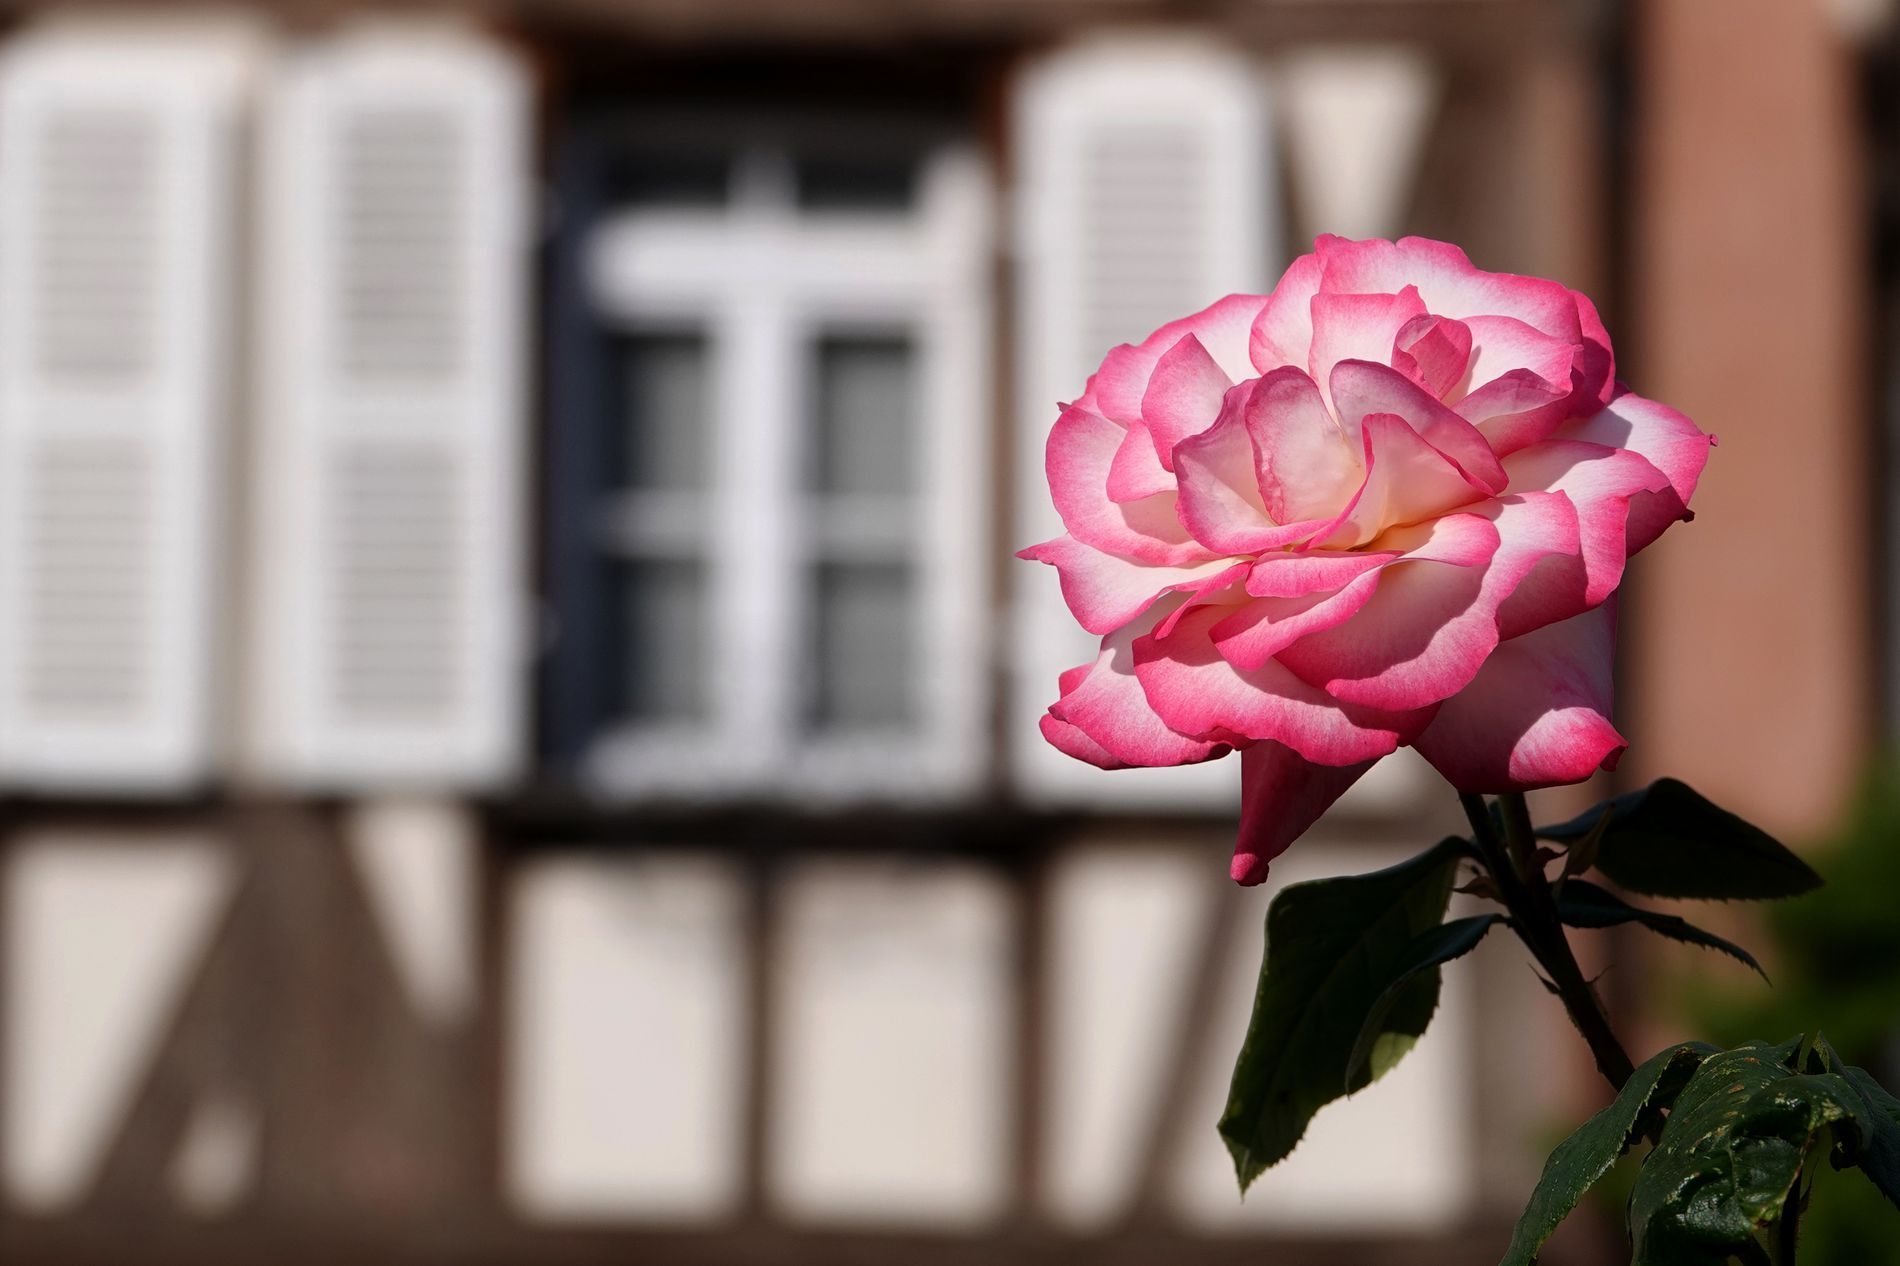
Bloomed Rose
The image shows a bloomed rose with pink petals in shades of white, with green leaves and stems, appearing in front of a blurry background of a white and brown house with a large white window and a blurry green plant to its right.
Close-up shot of a bloomed rose with pink petals and green leaves and stems, indicates that the image was taken in spring. The background is blurry, with a house with a large window and a blurry green plant, making the flower the center of attention. The light is natural, casting shadows on the flower highlighting its fine details. The atmosphere is calm and sunny.
Labels: Flower, Plant, Rose, Petal, Window, Geranium, Curtain, Shutter, house
Camera: SONY DSC-RX10M4
Aperture: F4
Exposure: 1/800 sec
ISO: 100
Focal length: 43.5 mm